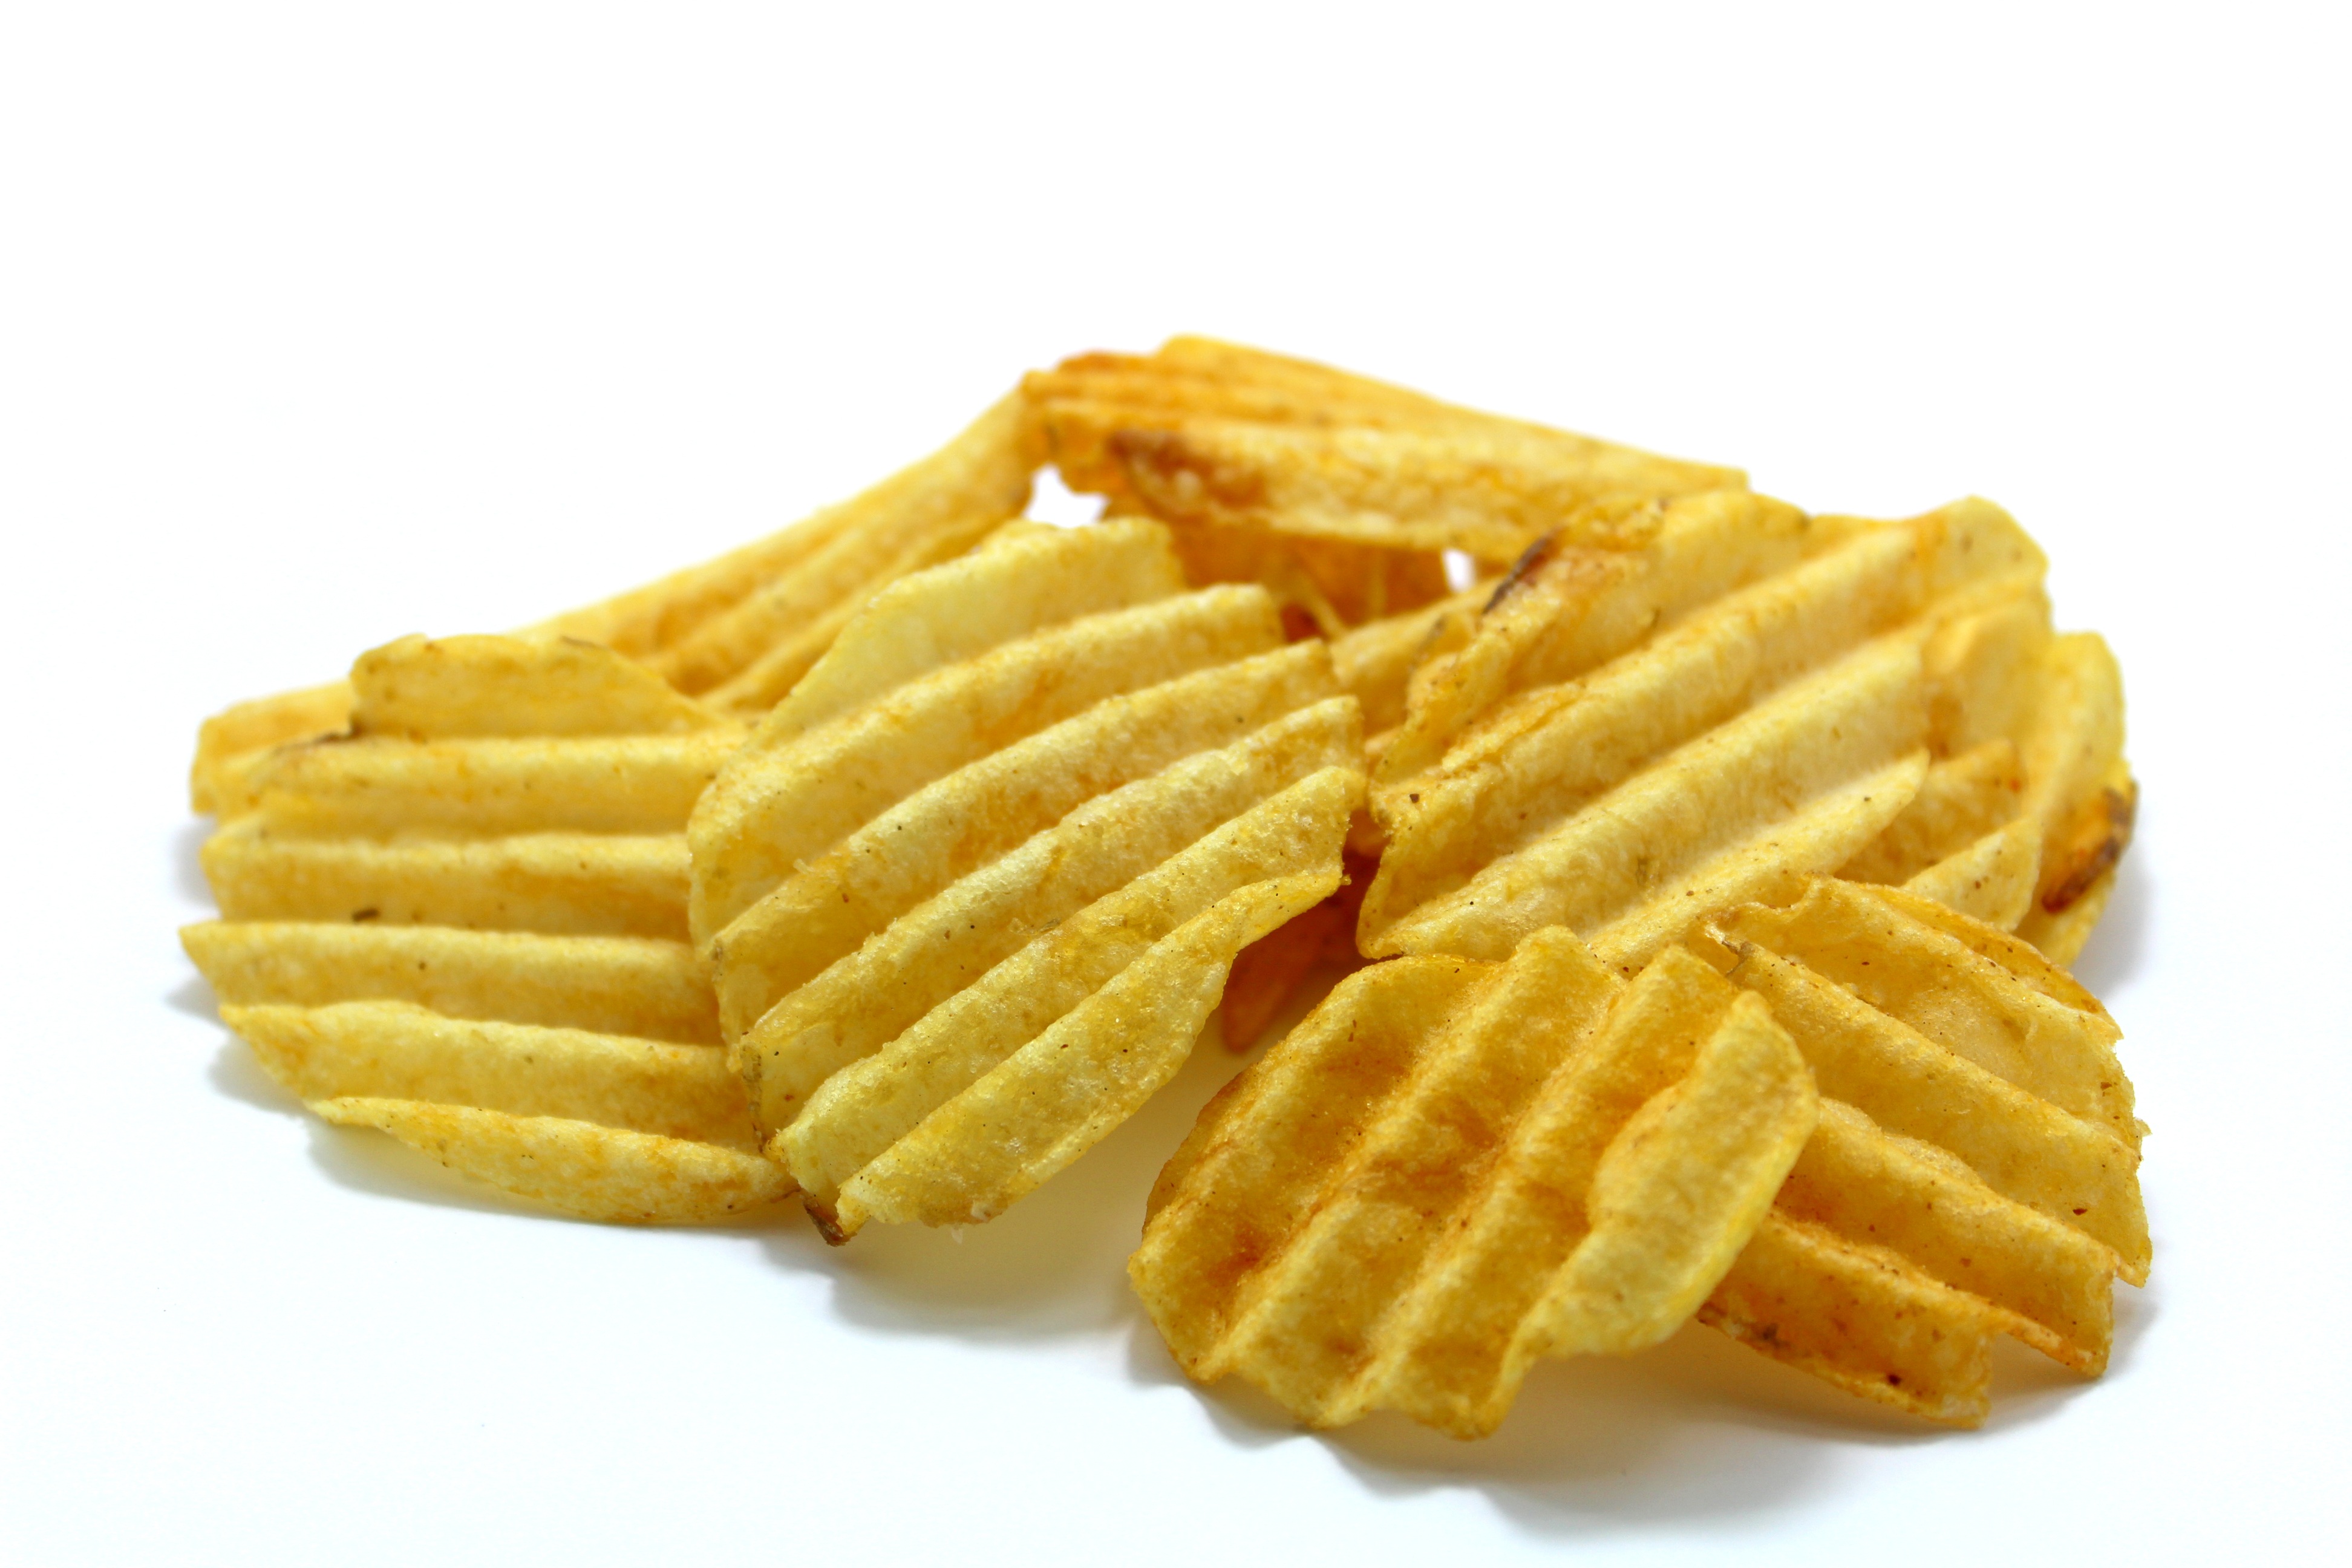
white, glass, isolated, pile, bowl, dish, meal, food, golden, spice, salt, junk, yellow, closeup, breakfast, snack, close, dessert, eat, fast food, cuisine, delicious, life, fried, full, fat, gold, nutrition, spicy, nourishment, tasty, consume, cluster, delicate, crisp, vegetarian food, edible, content, heap, crunchy, taste, greasy, scatter, chip, french fries, unhealthy, foodstuff, junk food, fattening, calorie, side dish, salted, snacking, potatoe, consuming, snack food, cookies and crackers, potato chip